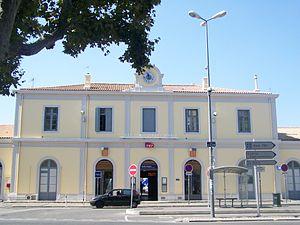
Bâtiment d'origine de la gare d'Aix-en-Provence dans les Bouches-du-Rhône.
La gare d'Aix-en-Provence est une gare ferroviaire française, située sur le territoire de la commune d'Aix-en-Provence, sous-préfecture du département des Bouches-du-Rhône, en région Provence-Alpes-Côte d'Azur.